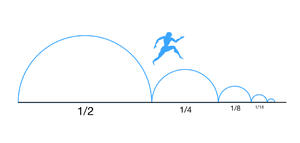
Les paradoxes de Zénon forment un ensemble de paradoxes imaginés par Zénon d'Élée pour soutenir la doctrine de Parménide, selon laquelle toute évidence des sens est fallacieuse, et le mouvement est impossible.
Zénon d'Élée, né vers 490 et mort vers 430 av. J.-C., est un philosophe grec présocratique.